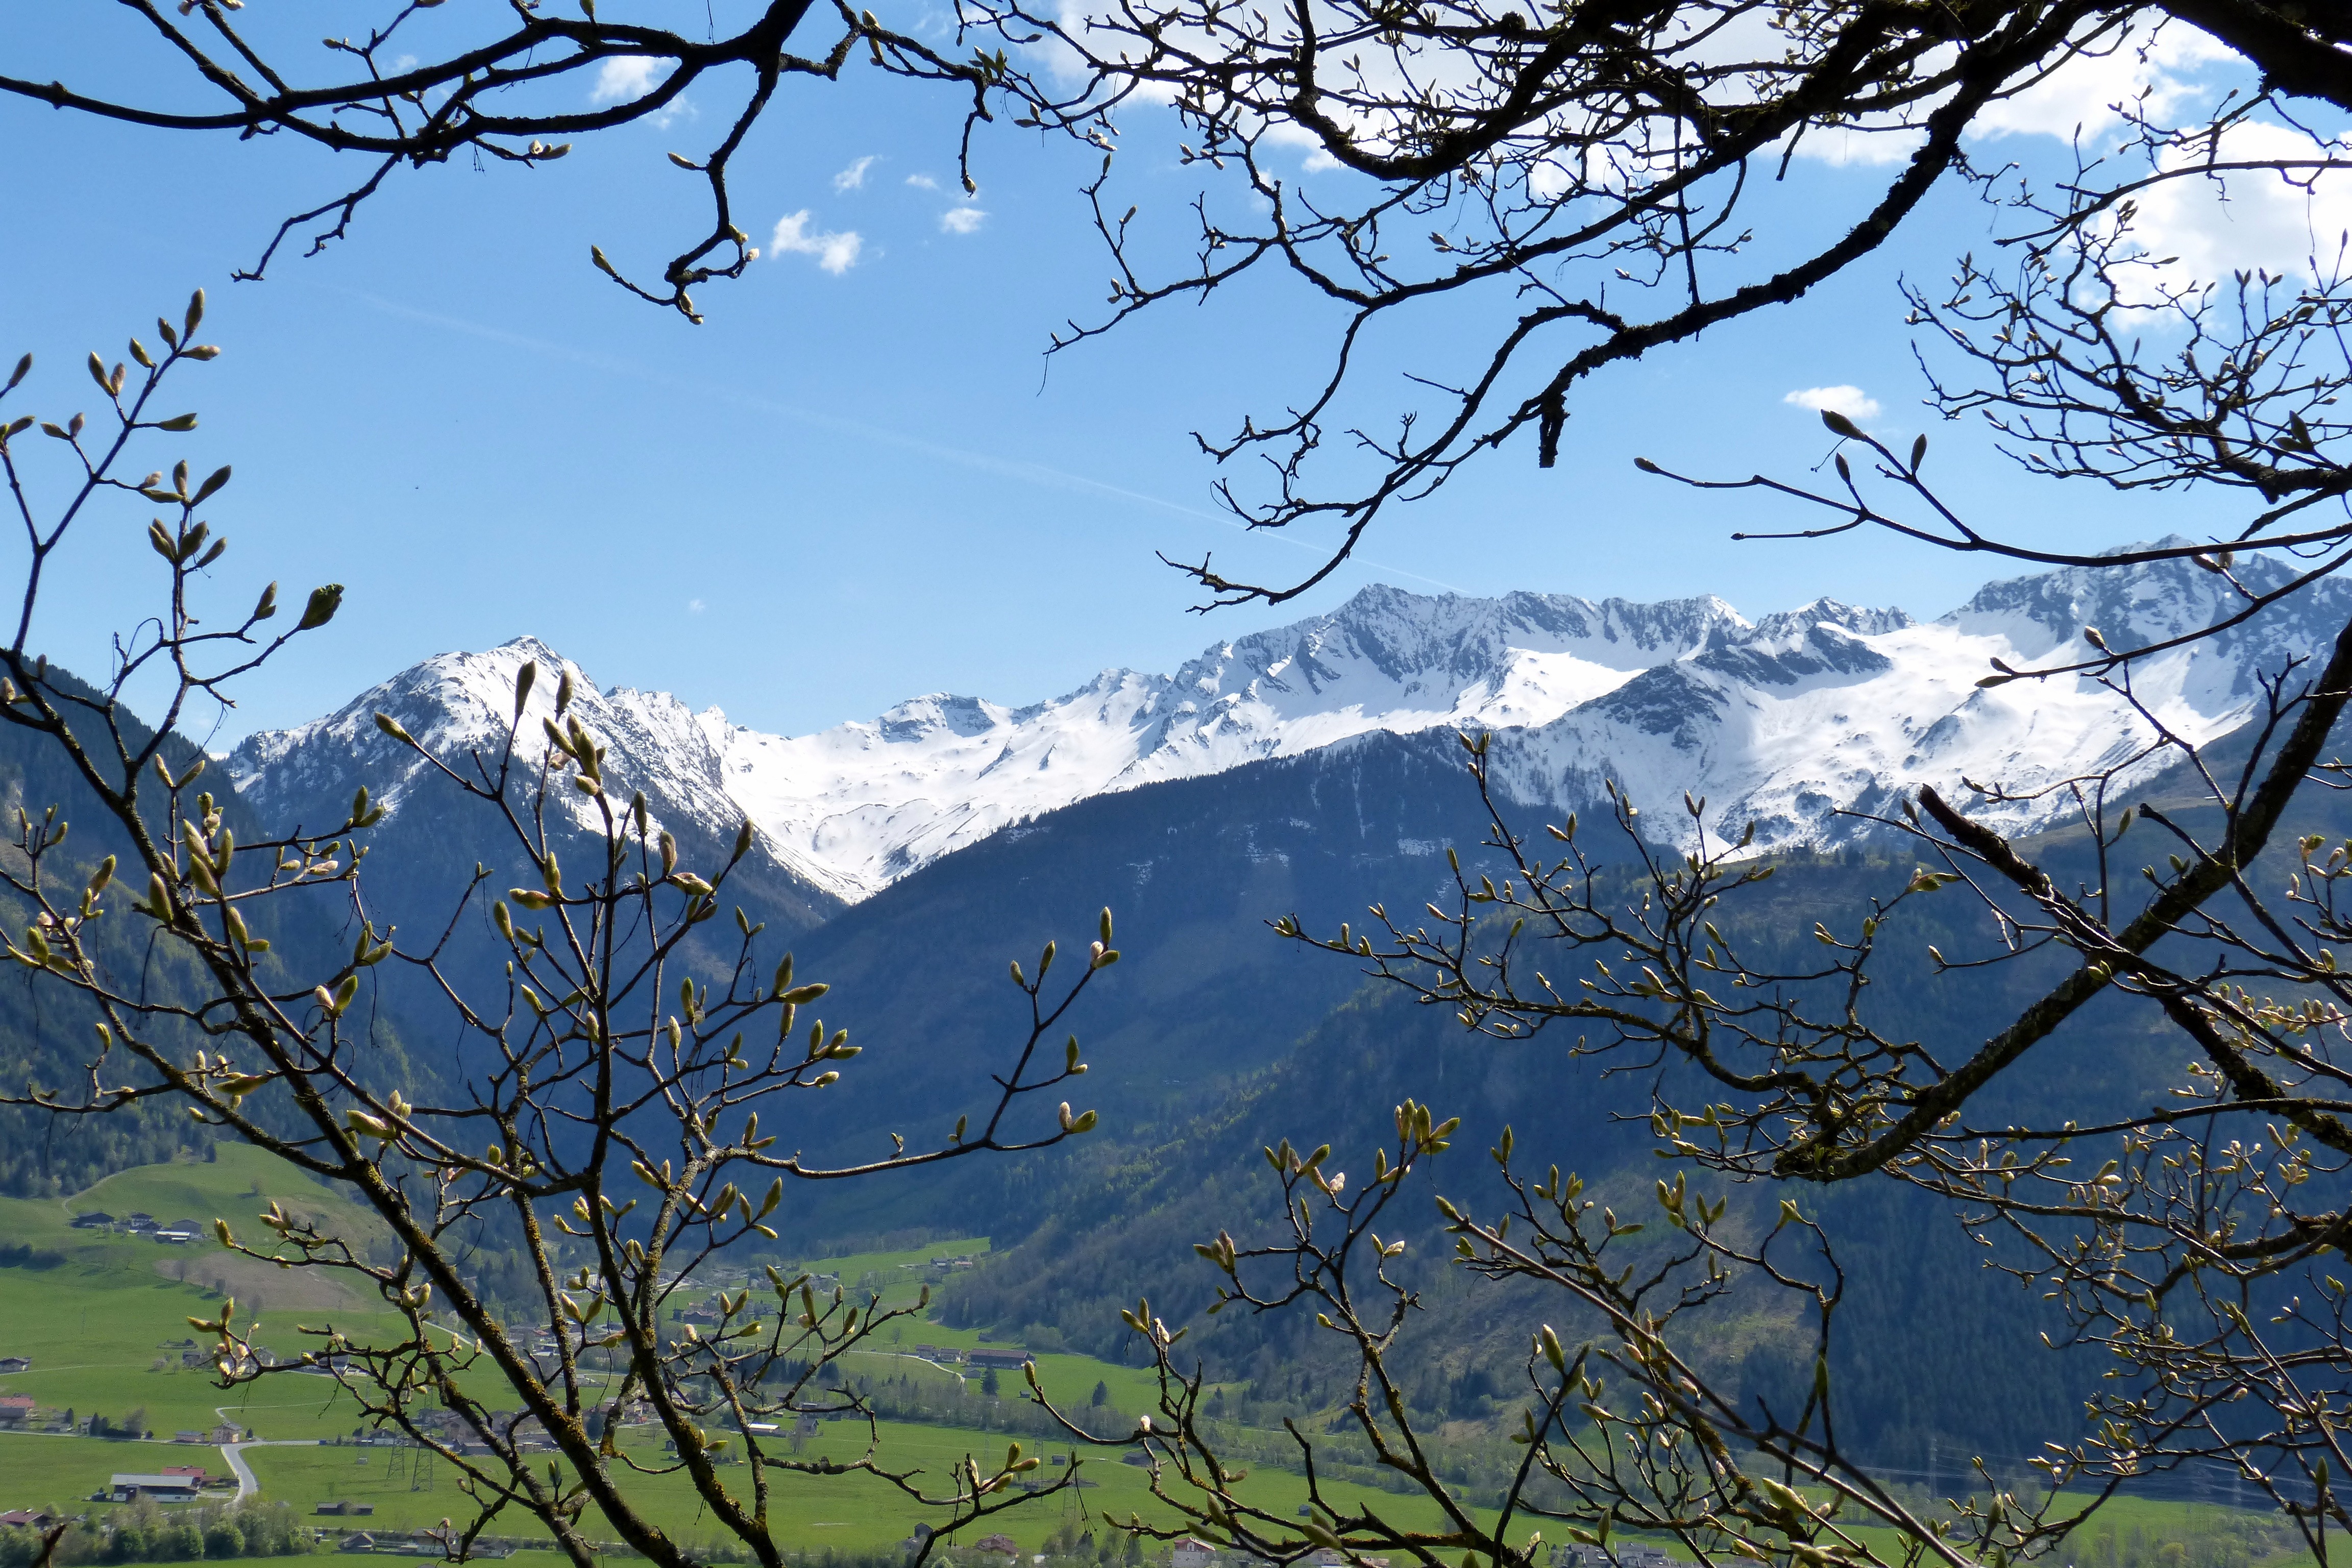
tree, nature, branch, blossom, mountain, winter, cloud, plant, sky, meadow, sunlight, flower, mountain range, alpine, season, austria, mountains, high tauern, atmospheric phenomenon, mountainous landforms